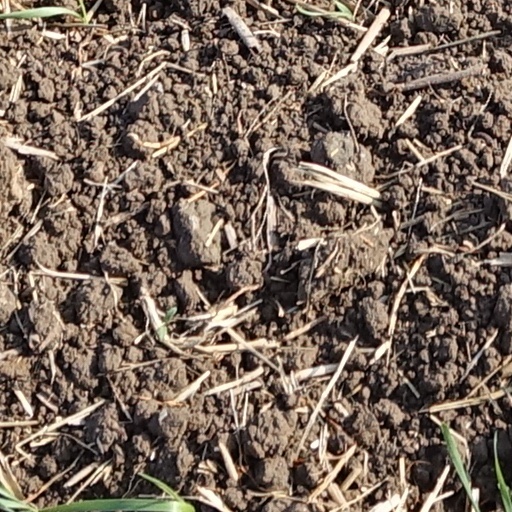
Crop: wheat